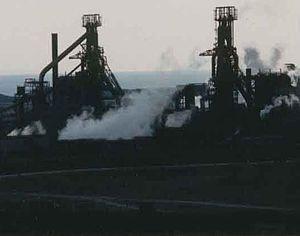
La Cité du gouffre est un roman de science-fiction écrit par Alastair Reynolds en 2001. C’est le second roman du cycle des Inhibiteurs.